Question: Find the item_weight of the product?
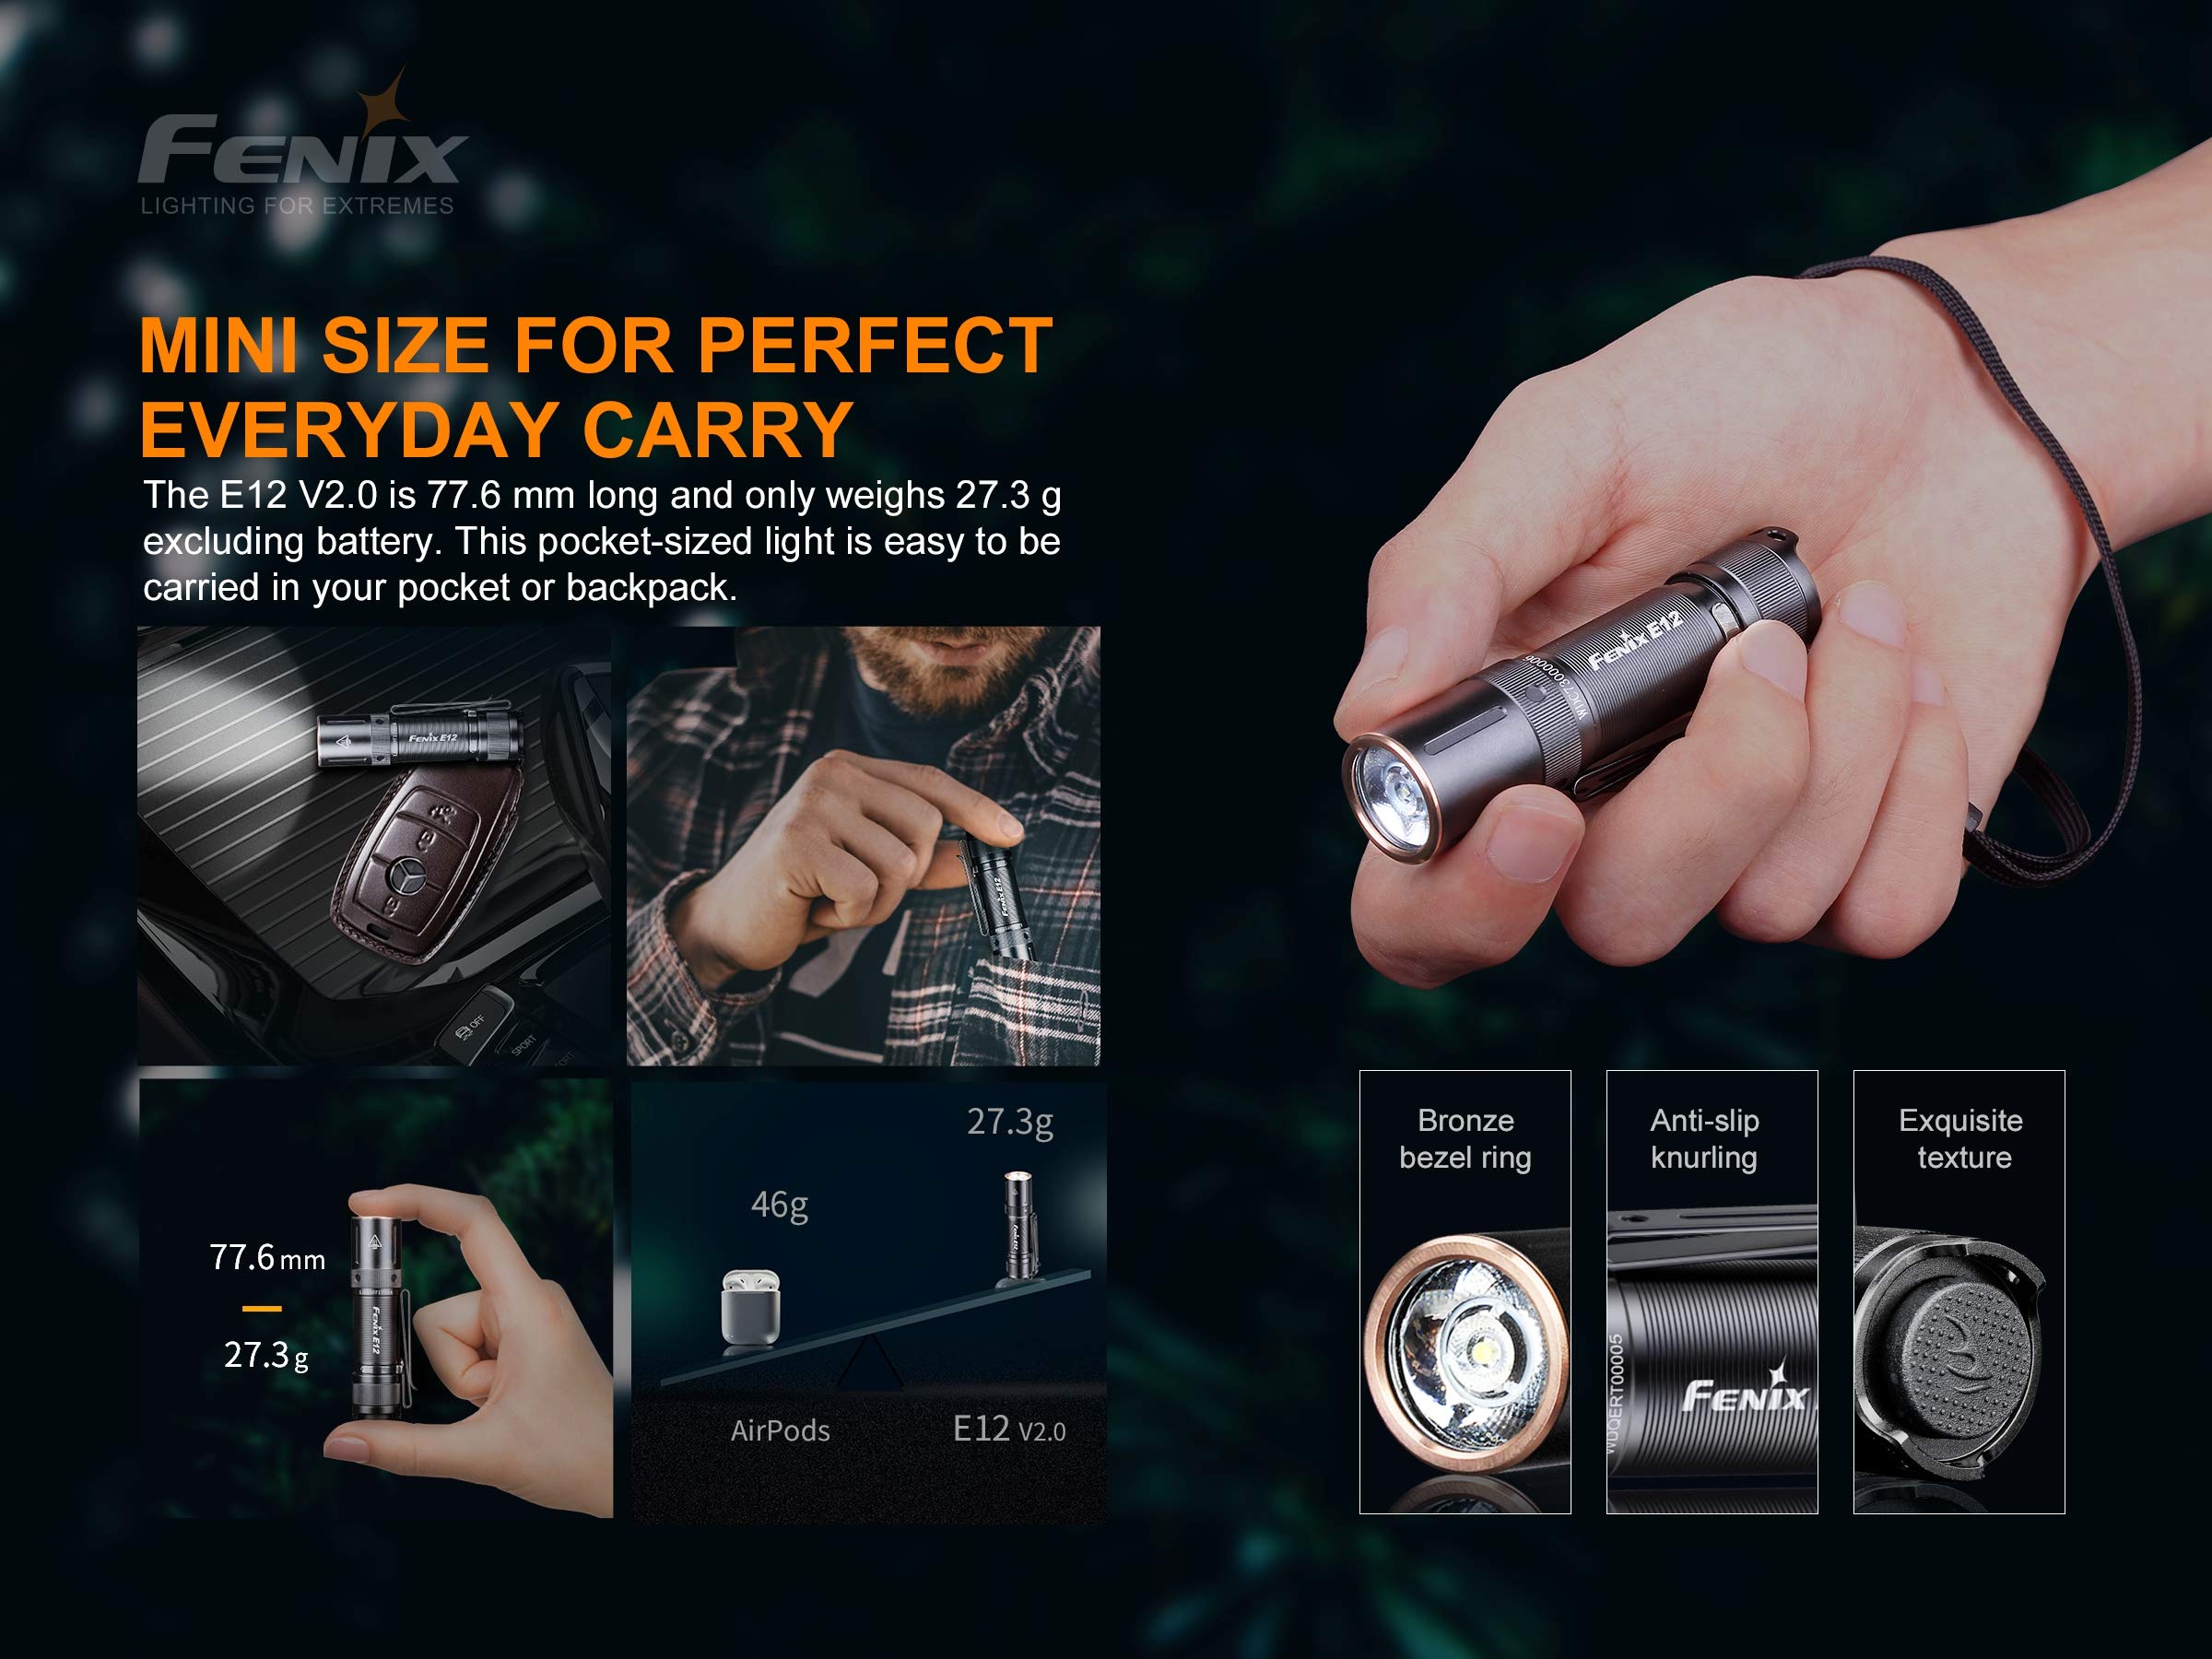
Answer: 27.3 gram